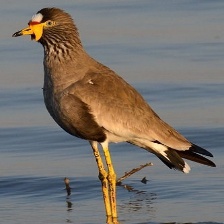
Species: WATTLED LAPWING
Scientific name: VANELLUS INDICUS